Answer in natural language. Considering the relative positions, where is black colour tv stand (highlighted by a green box) with respect to Window (highlighted by a blue box)? Choose between the following options: below or above
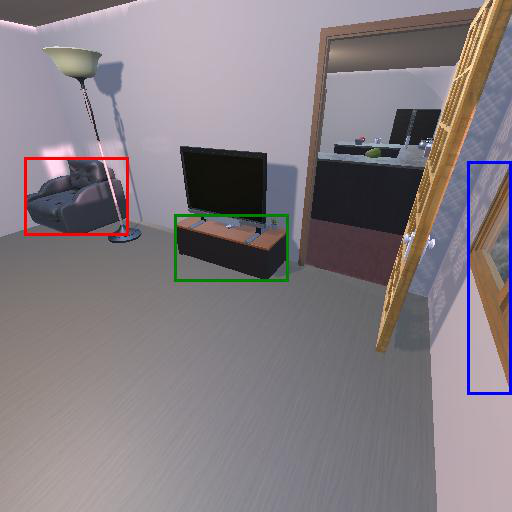
<answer>above</answer>